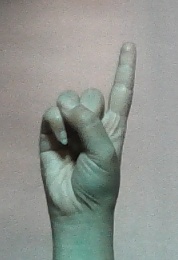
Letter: bb